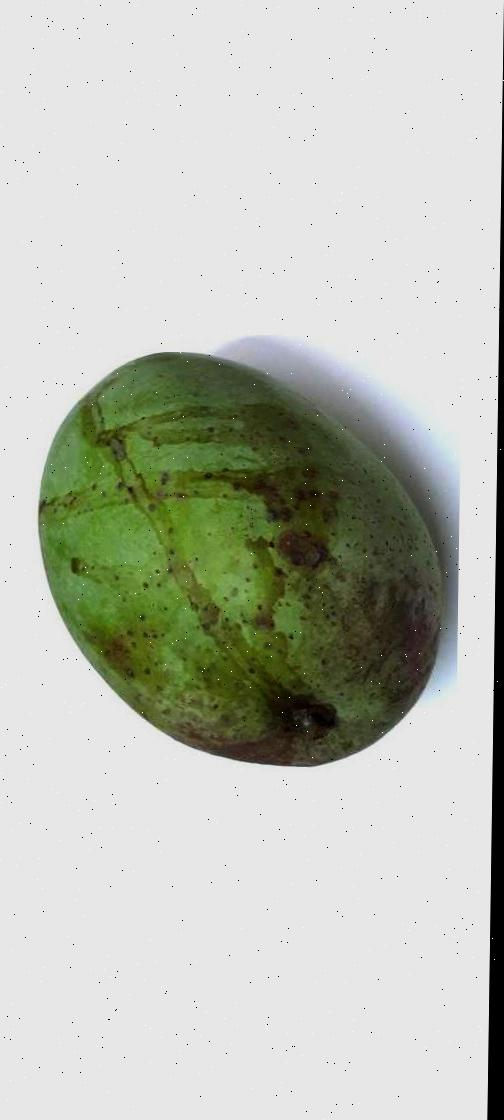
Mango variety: Fazli Shurmai